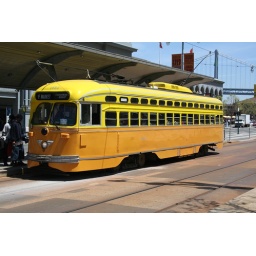
street car in downtown san francisco....